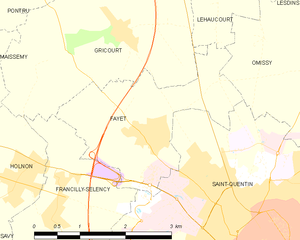
Carte des communes françaises: Fayet